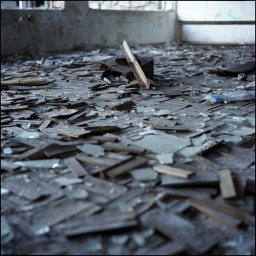
The wood floor was totally destroyed by water after all the windows have been shattered.